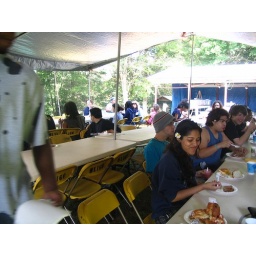
White water Trip 2006, sleeping over @ BoonsboroWhite water Trip 2006, sleeping over @ Boonsboro